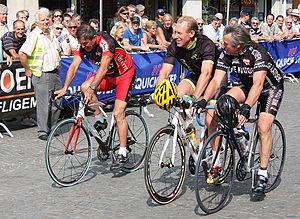
Roger De Vlaeminck est un coureur cycliste sur route, sur piste et de cyclo-cross belge. Professionnel de 1969 à 1984, il est l'un des coureurs les plus complets de son époque, capable aussi bien de s'imposer au sprint, en puncheur ou en solitaire. Il est considéré comme l'un des meilleurs coureurs de classiques de tous les temps.